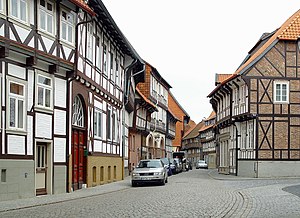
Bindingsværk
Hornburg (Tyskland)
"Bindingsværk er en bygningskonstruktion, som var almindelig fra oldtiden til omkring 1920. Rammer af tømmer, der ""bindes"" og udfyldes med murværk, lerklining, bulværk eller lignende. Feltet mellem tømmerstykkerne kaldes for en tavle. Bindingsværk udføres som fag, moduler. Den typiske længde på et fag er i Danmark omkring 1,5 m. En normal husbredde er på 4,5 m, men bredder på 6 m og 7,5 m forekommer især i slutningen af perioden.